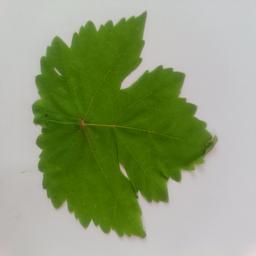
Label: Healthy Leaves